Memorial to Victims of Violence in Mexico

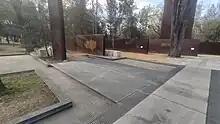
The memorial lacks water and lighting; some of the stelae have graffiti smudging as of 2023.

The memorial received the Best Use of Color Award at the 2014 AL Light & Architecture Design Awards. According to the jury, light conveys a message and subtly defines boundaries. For Elizabeth Donoff from "Architect Magazine", the lighting communicate "an unspoken language of healing". Kristin Feireiss, architecture and design curator and Pritzker Architecture Prize juror, said the memorial mimics nature holistically and engages the community through its "strong physical presence, extraordinary artistic sensitivity and poetic dialogue". Samuel Cochran of "Architectural Digest" described the walls as calling "for remembrance and reflection", comparing them to the work of Richard Serra. Jesús Tovar of "El Siglo de Torreón" dubbed the memorial "simple, humble, sober, integrated and different". He praised how it uses lights and nature to fill empty spaces. The staff from "Expansión" gave it a honorific mention among the best works of the year, and "Vice" listed it as one of the Best in Architecture works in 2013.